Firearm

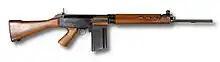
The FN FAL, a battle rifle chambered in 7.62×51mm NATO

A battle rifle is commonly defined as a semi-automatic or selective-fire rifle that is larger or longer than an assault rifle and is chambered in a "full-power" cartridge (e.g. 7.62×51mm NATO, 7.92×57mm Mauser, 7.62×54mmR). The term originated as a retronym to differentiate older full-powered rifles of these configurations like the M1 Garand, from newer assault rifles using intermediate cartridges like the Heckler & Koch HK33, but it is sometimes used to describe similar modern rifles such as the FN SCAR.